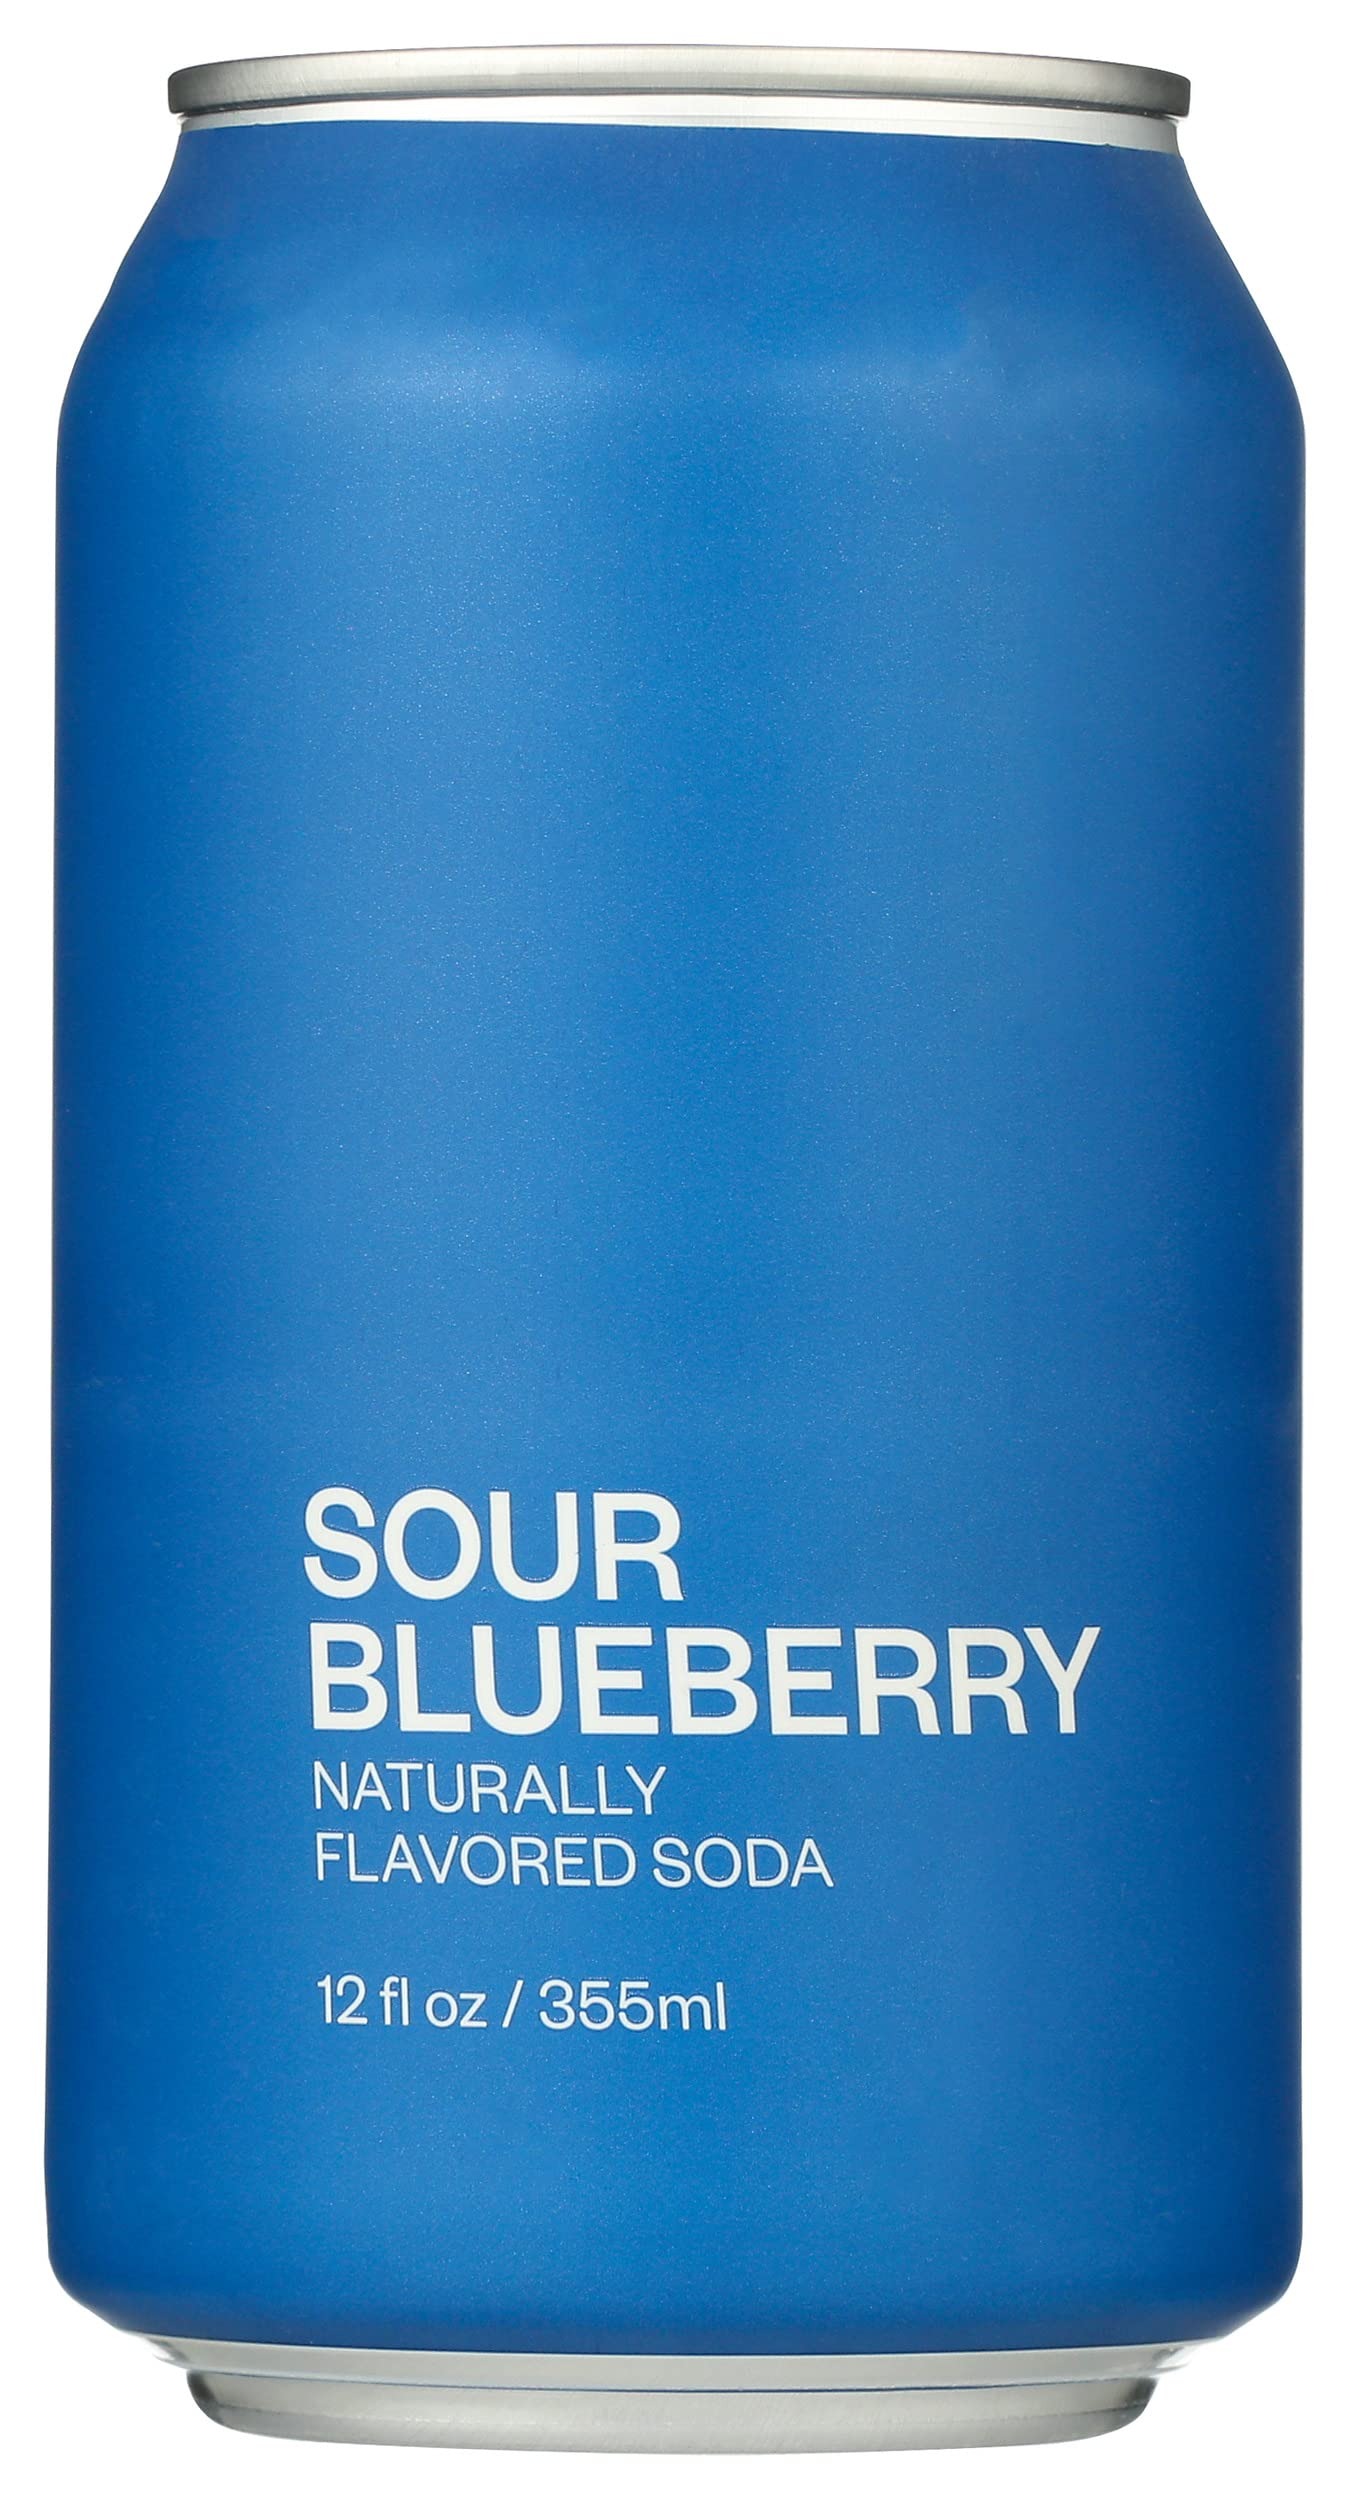
Item Name: United Sodas Of America, Sour Blueberry Naturally Flavored Soda, 12 Fl Oz (Pack of 12)
Bullet Point: United Sodas Of America, Sour Blueberry Naturally Flavored Soda, 12 Fl Oz (Pack of 12)
Value: 144.0
Unit: Fl Oz

Price: 43.93